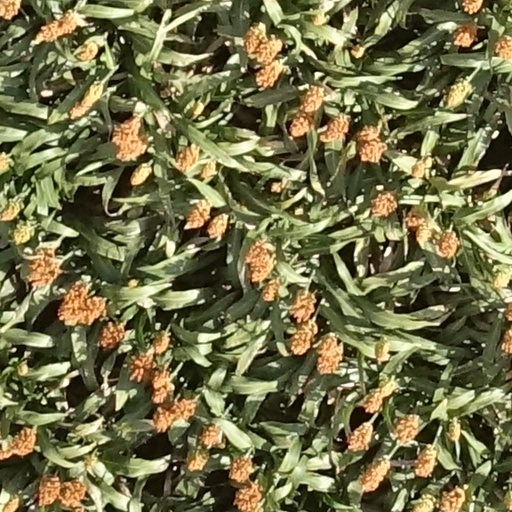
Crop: sorghum